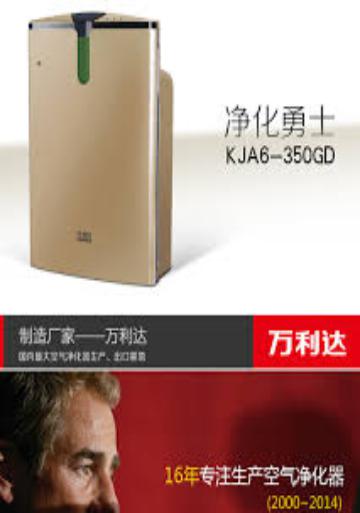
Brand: malata-2
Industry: Electronic